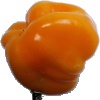
Label: yellow_pepper